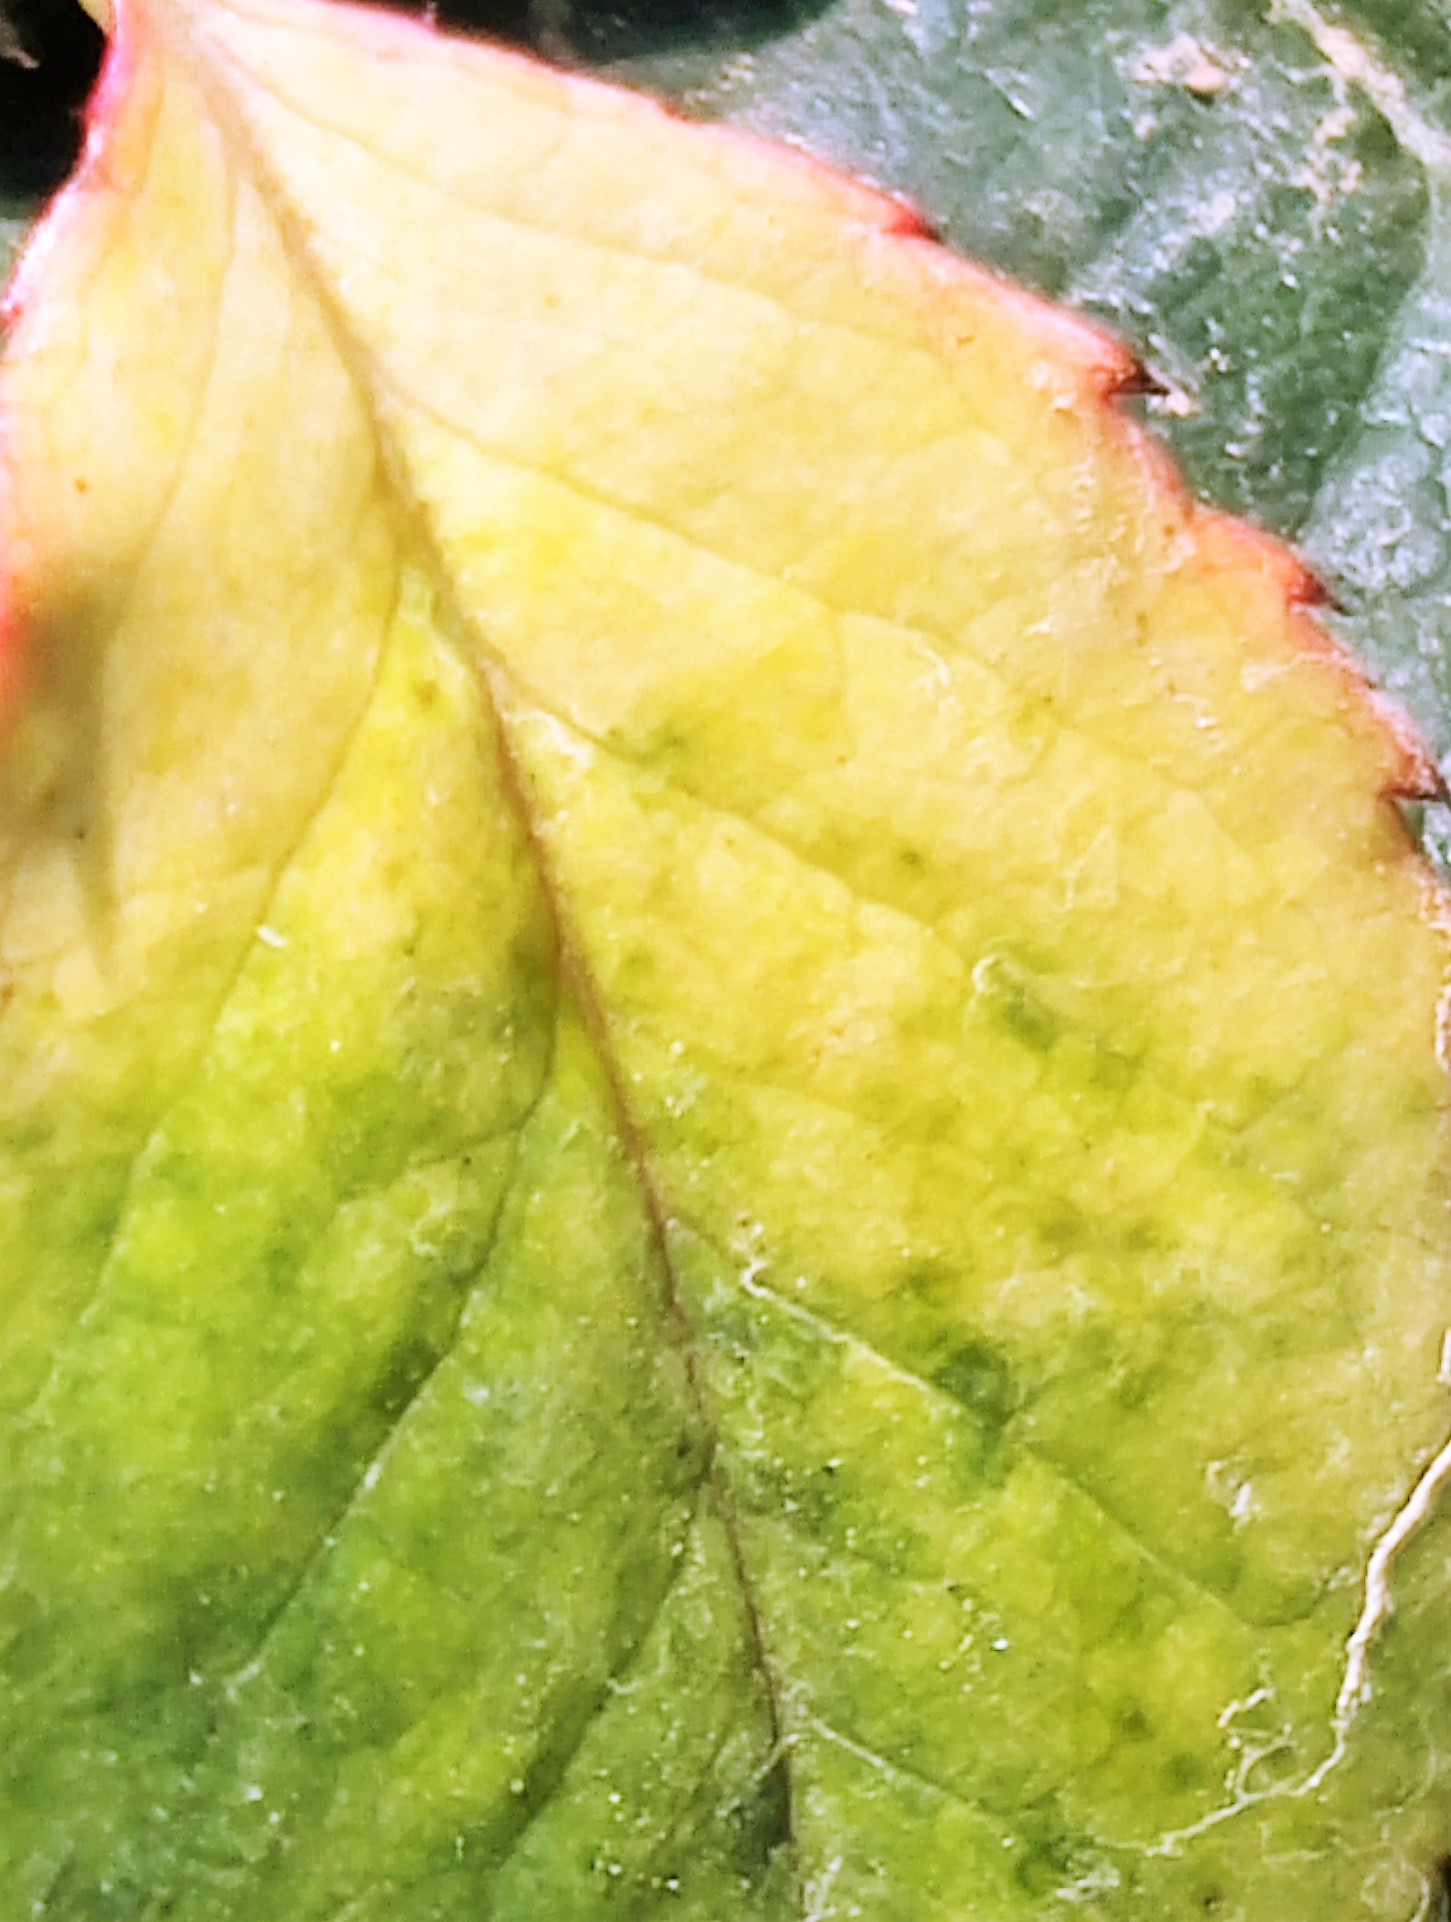
Label: Downy Mildew